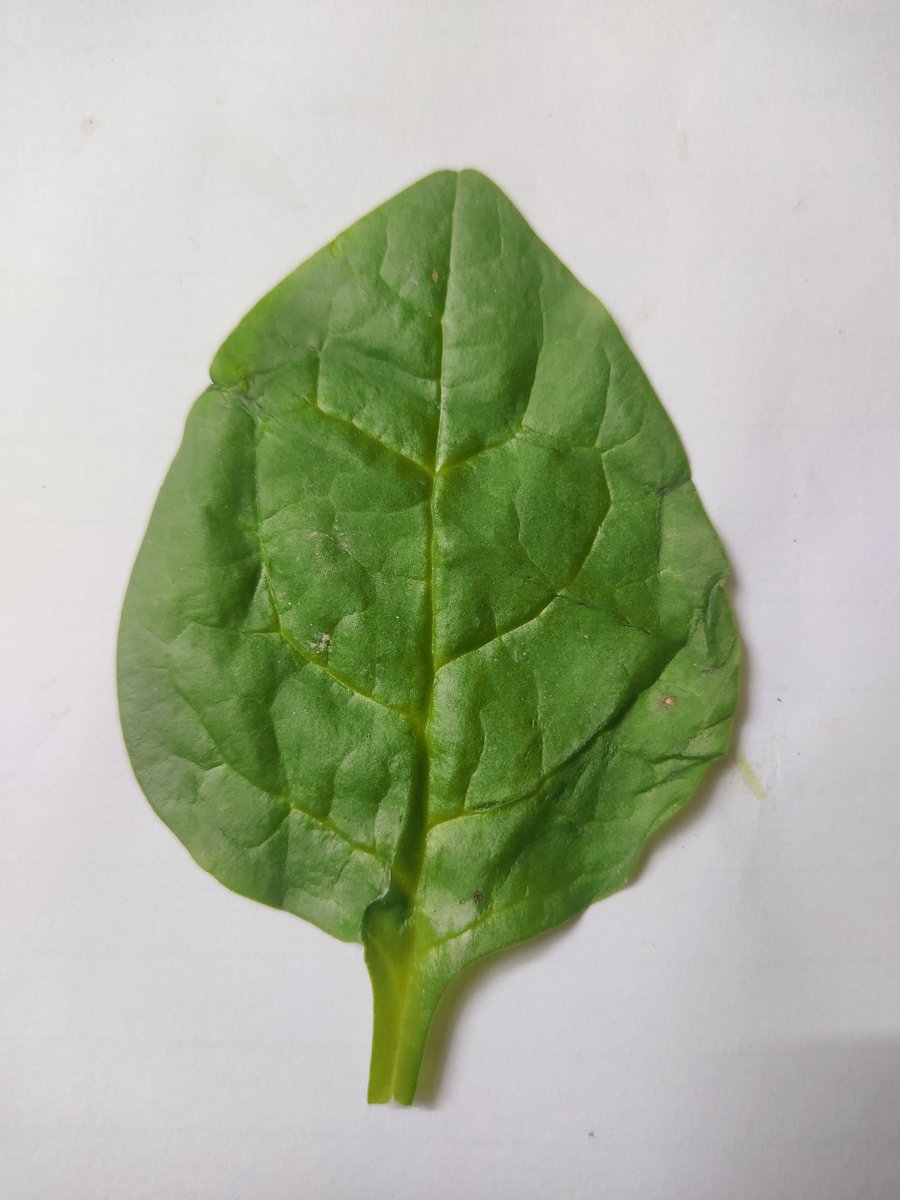
Label: Healthy-Leaf